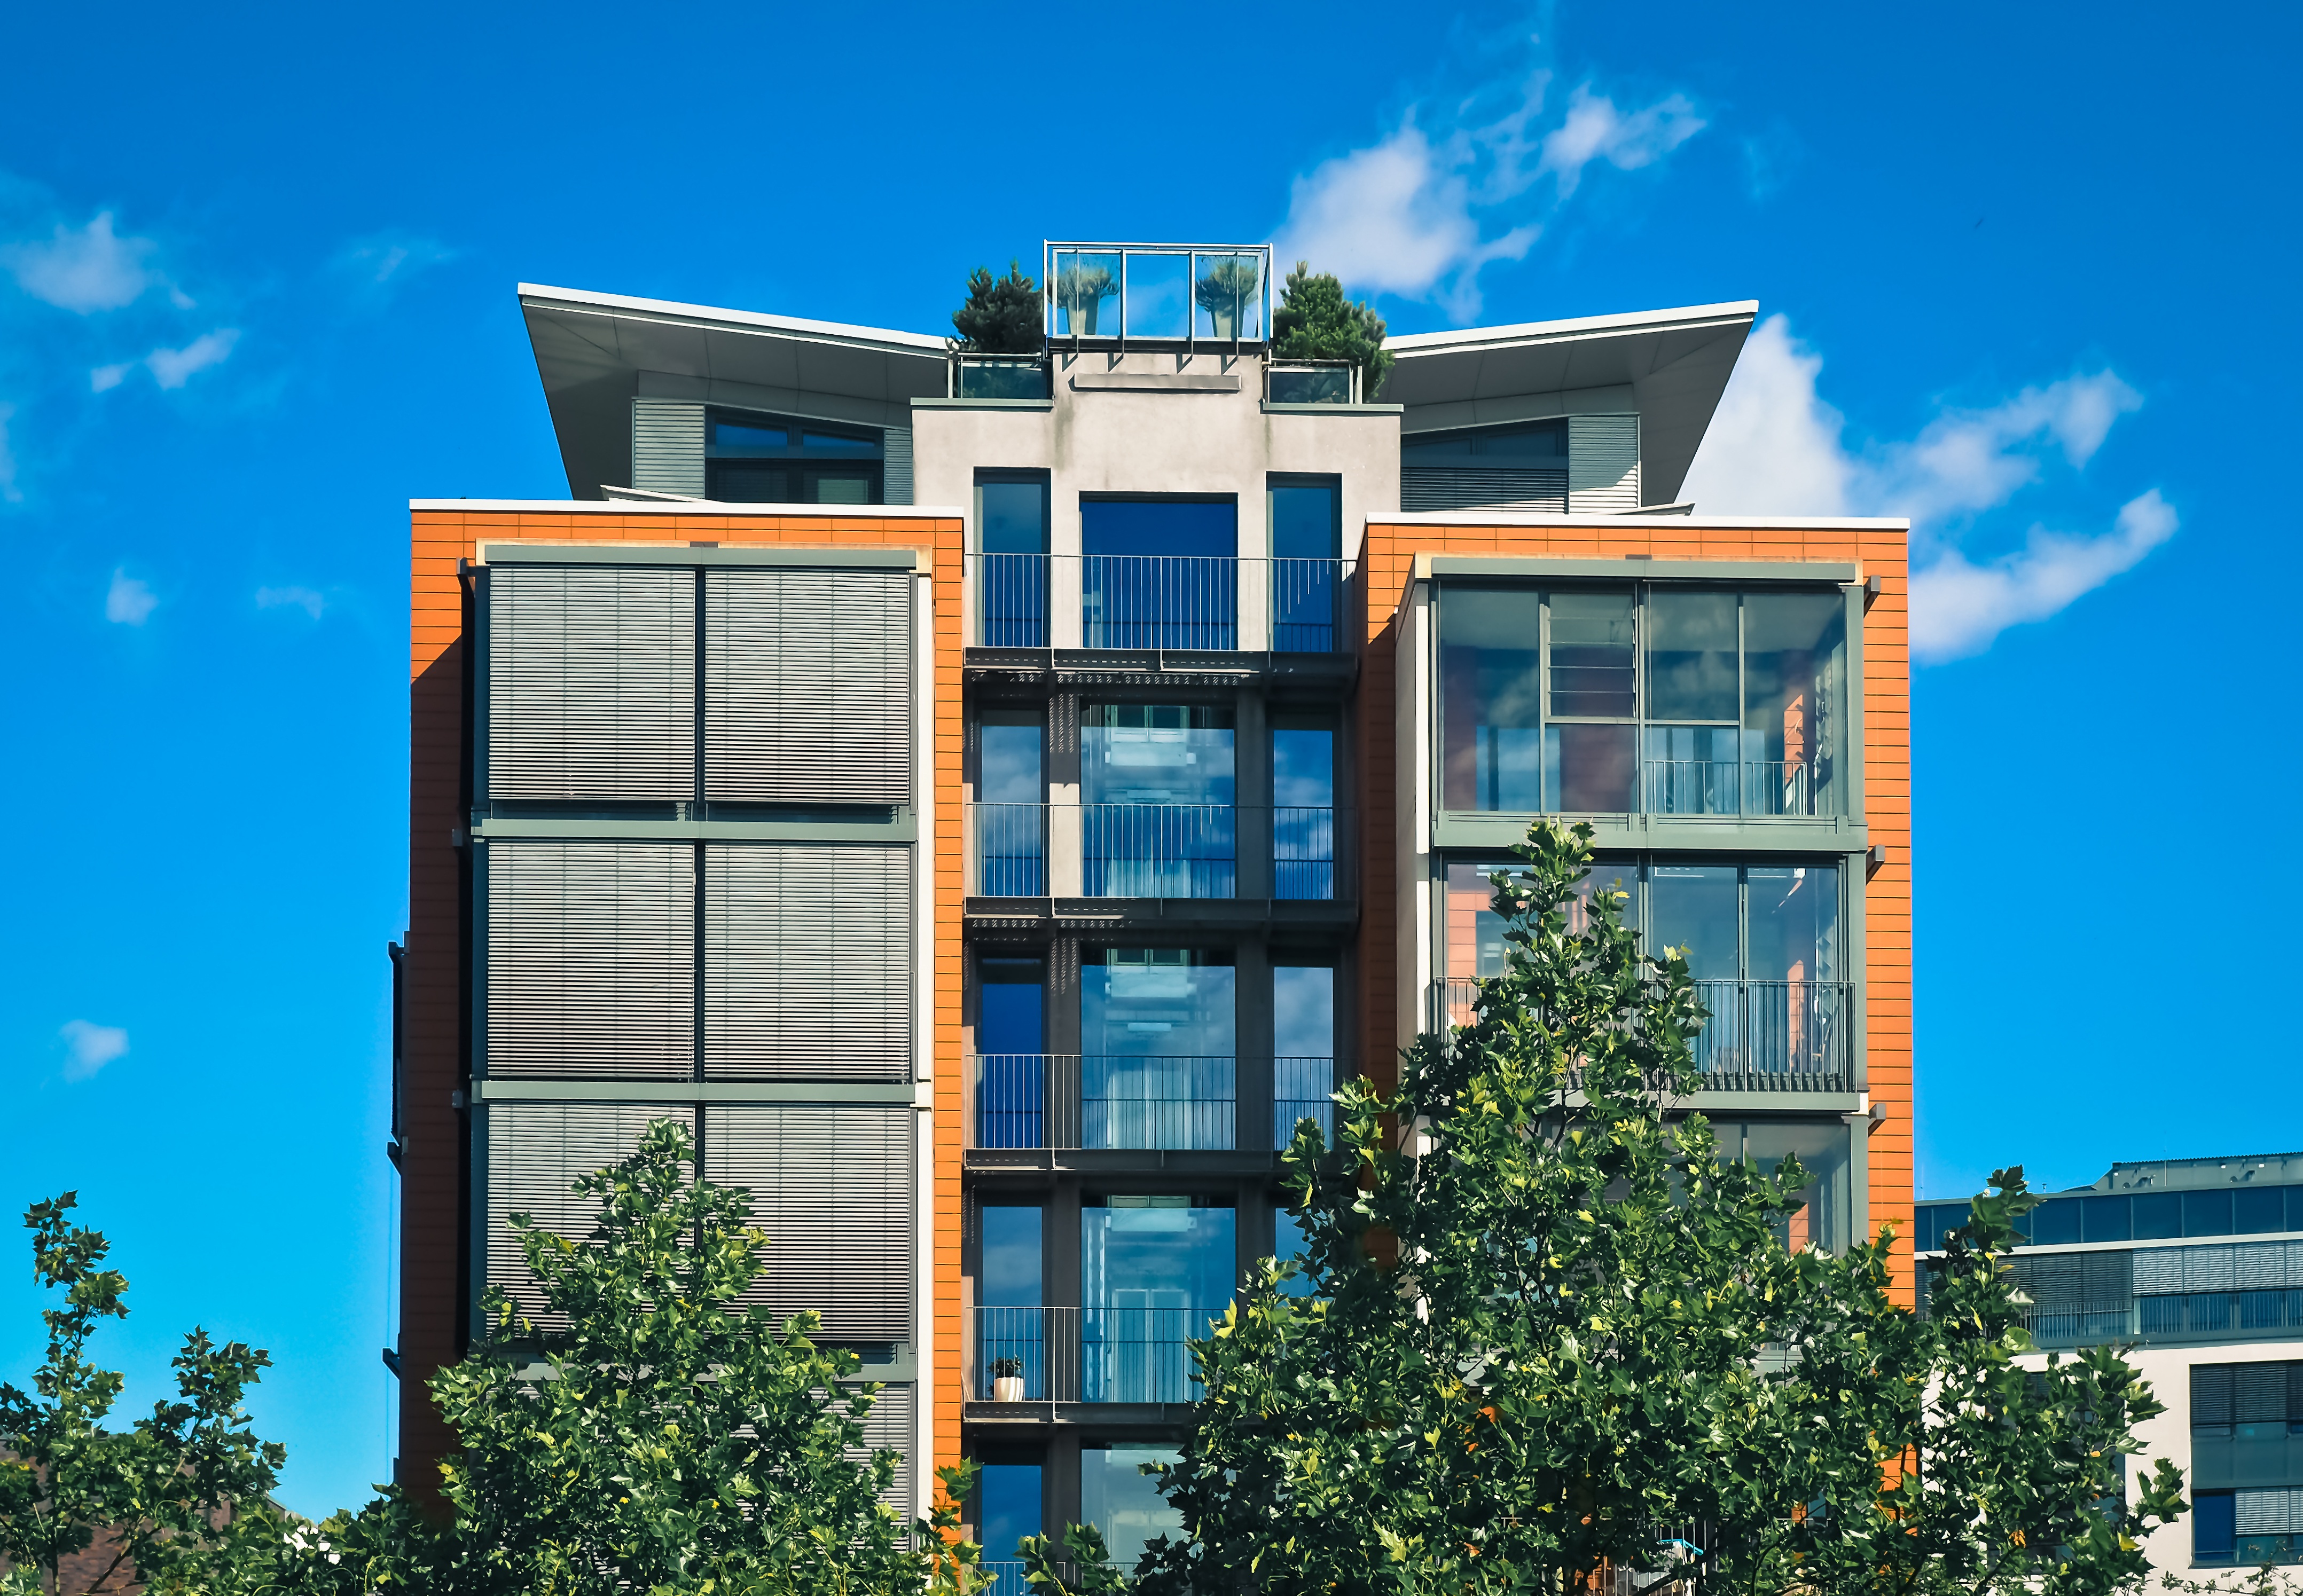
architecture, white, house, window, building, city, home, skyscraper, urban, downtown, balcony, live, high, facade, residence, property, living room, apartment, modern, tower block, modern architecture, skyscrapers, houses, outlook, estate, commercial building, condominium, neighbourhood, real estate, housewife, dusseldorf, residential area